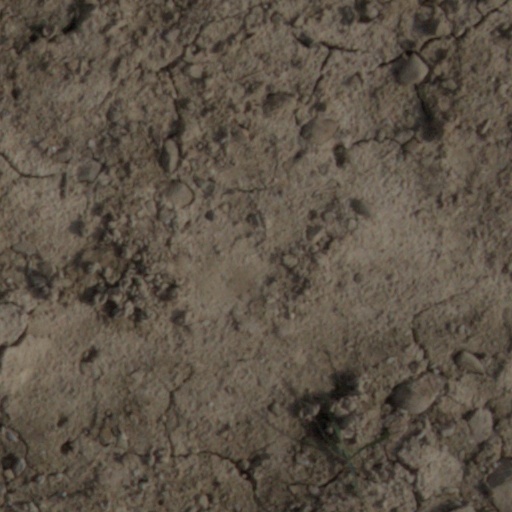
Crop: wheat